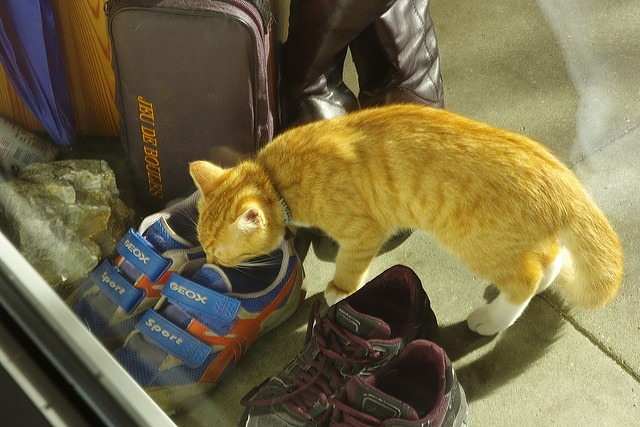
An orange cat licking a blue pair of shoes.
A orange cat looks at a pair of blue shoes.
a blonde cat is looking at a pair of shoes
A yellow tabby cat is sniffing a small pair of shoes.
A cat sticks his head in a pair sneakers.